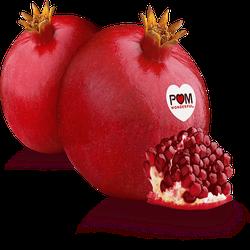
Label: Pomegranate